José David Name

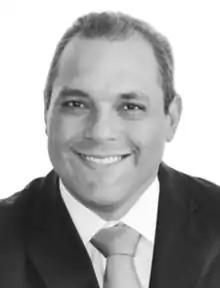
A Colombian senator

José David Name Cardozo (born 18 November 1968) is a Colombian senator. He is a member of the Party of the U, and is the son of former Senator José Name Terán. He became a senator in 2006 after serving as consul of Colombia in New York from 1999 to 2005.